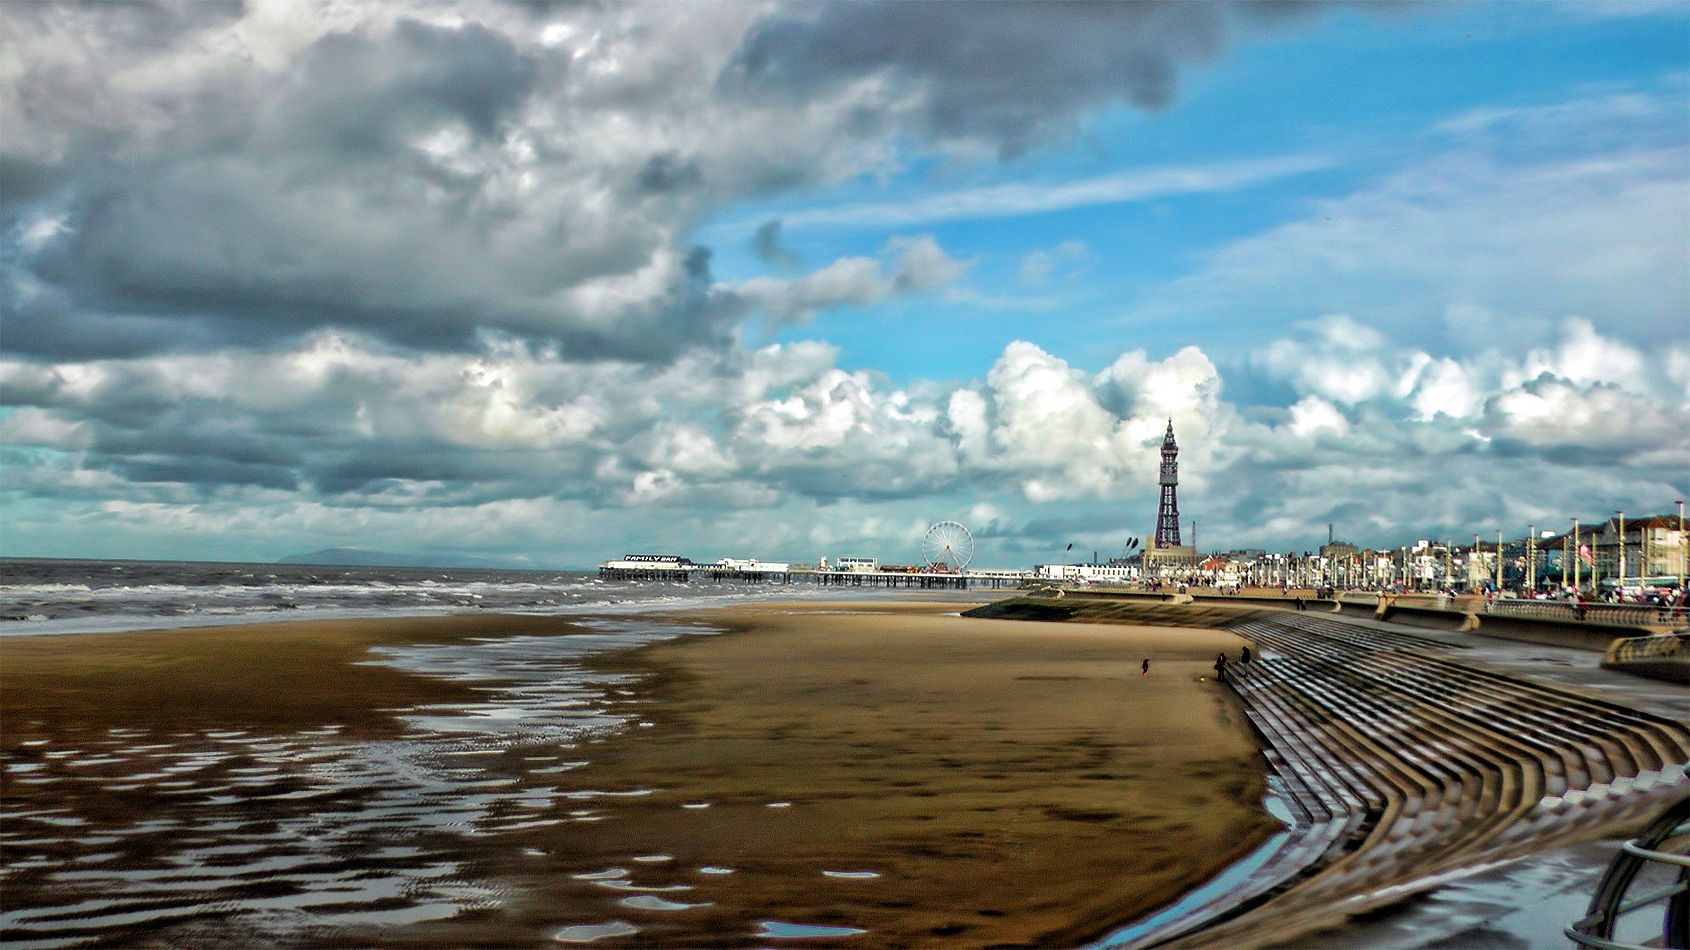
beach, sea, coast, water, nature, sand, ocean, horizon, cloud, sky, sunlight, morning, shore, wave, wind, pier, dusk, evening, reflection, tower, bay, body of water, clouds, blackpool, wind wave